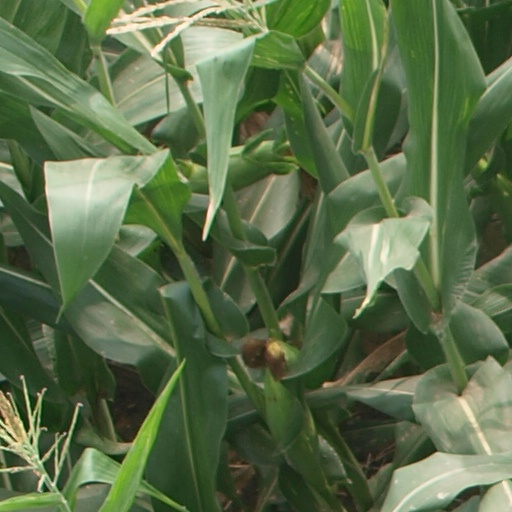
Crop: maize; corn